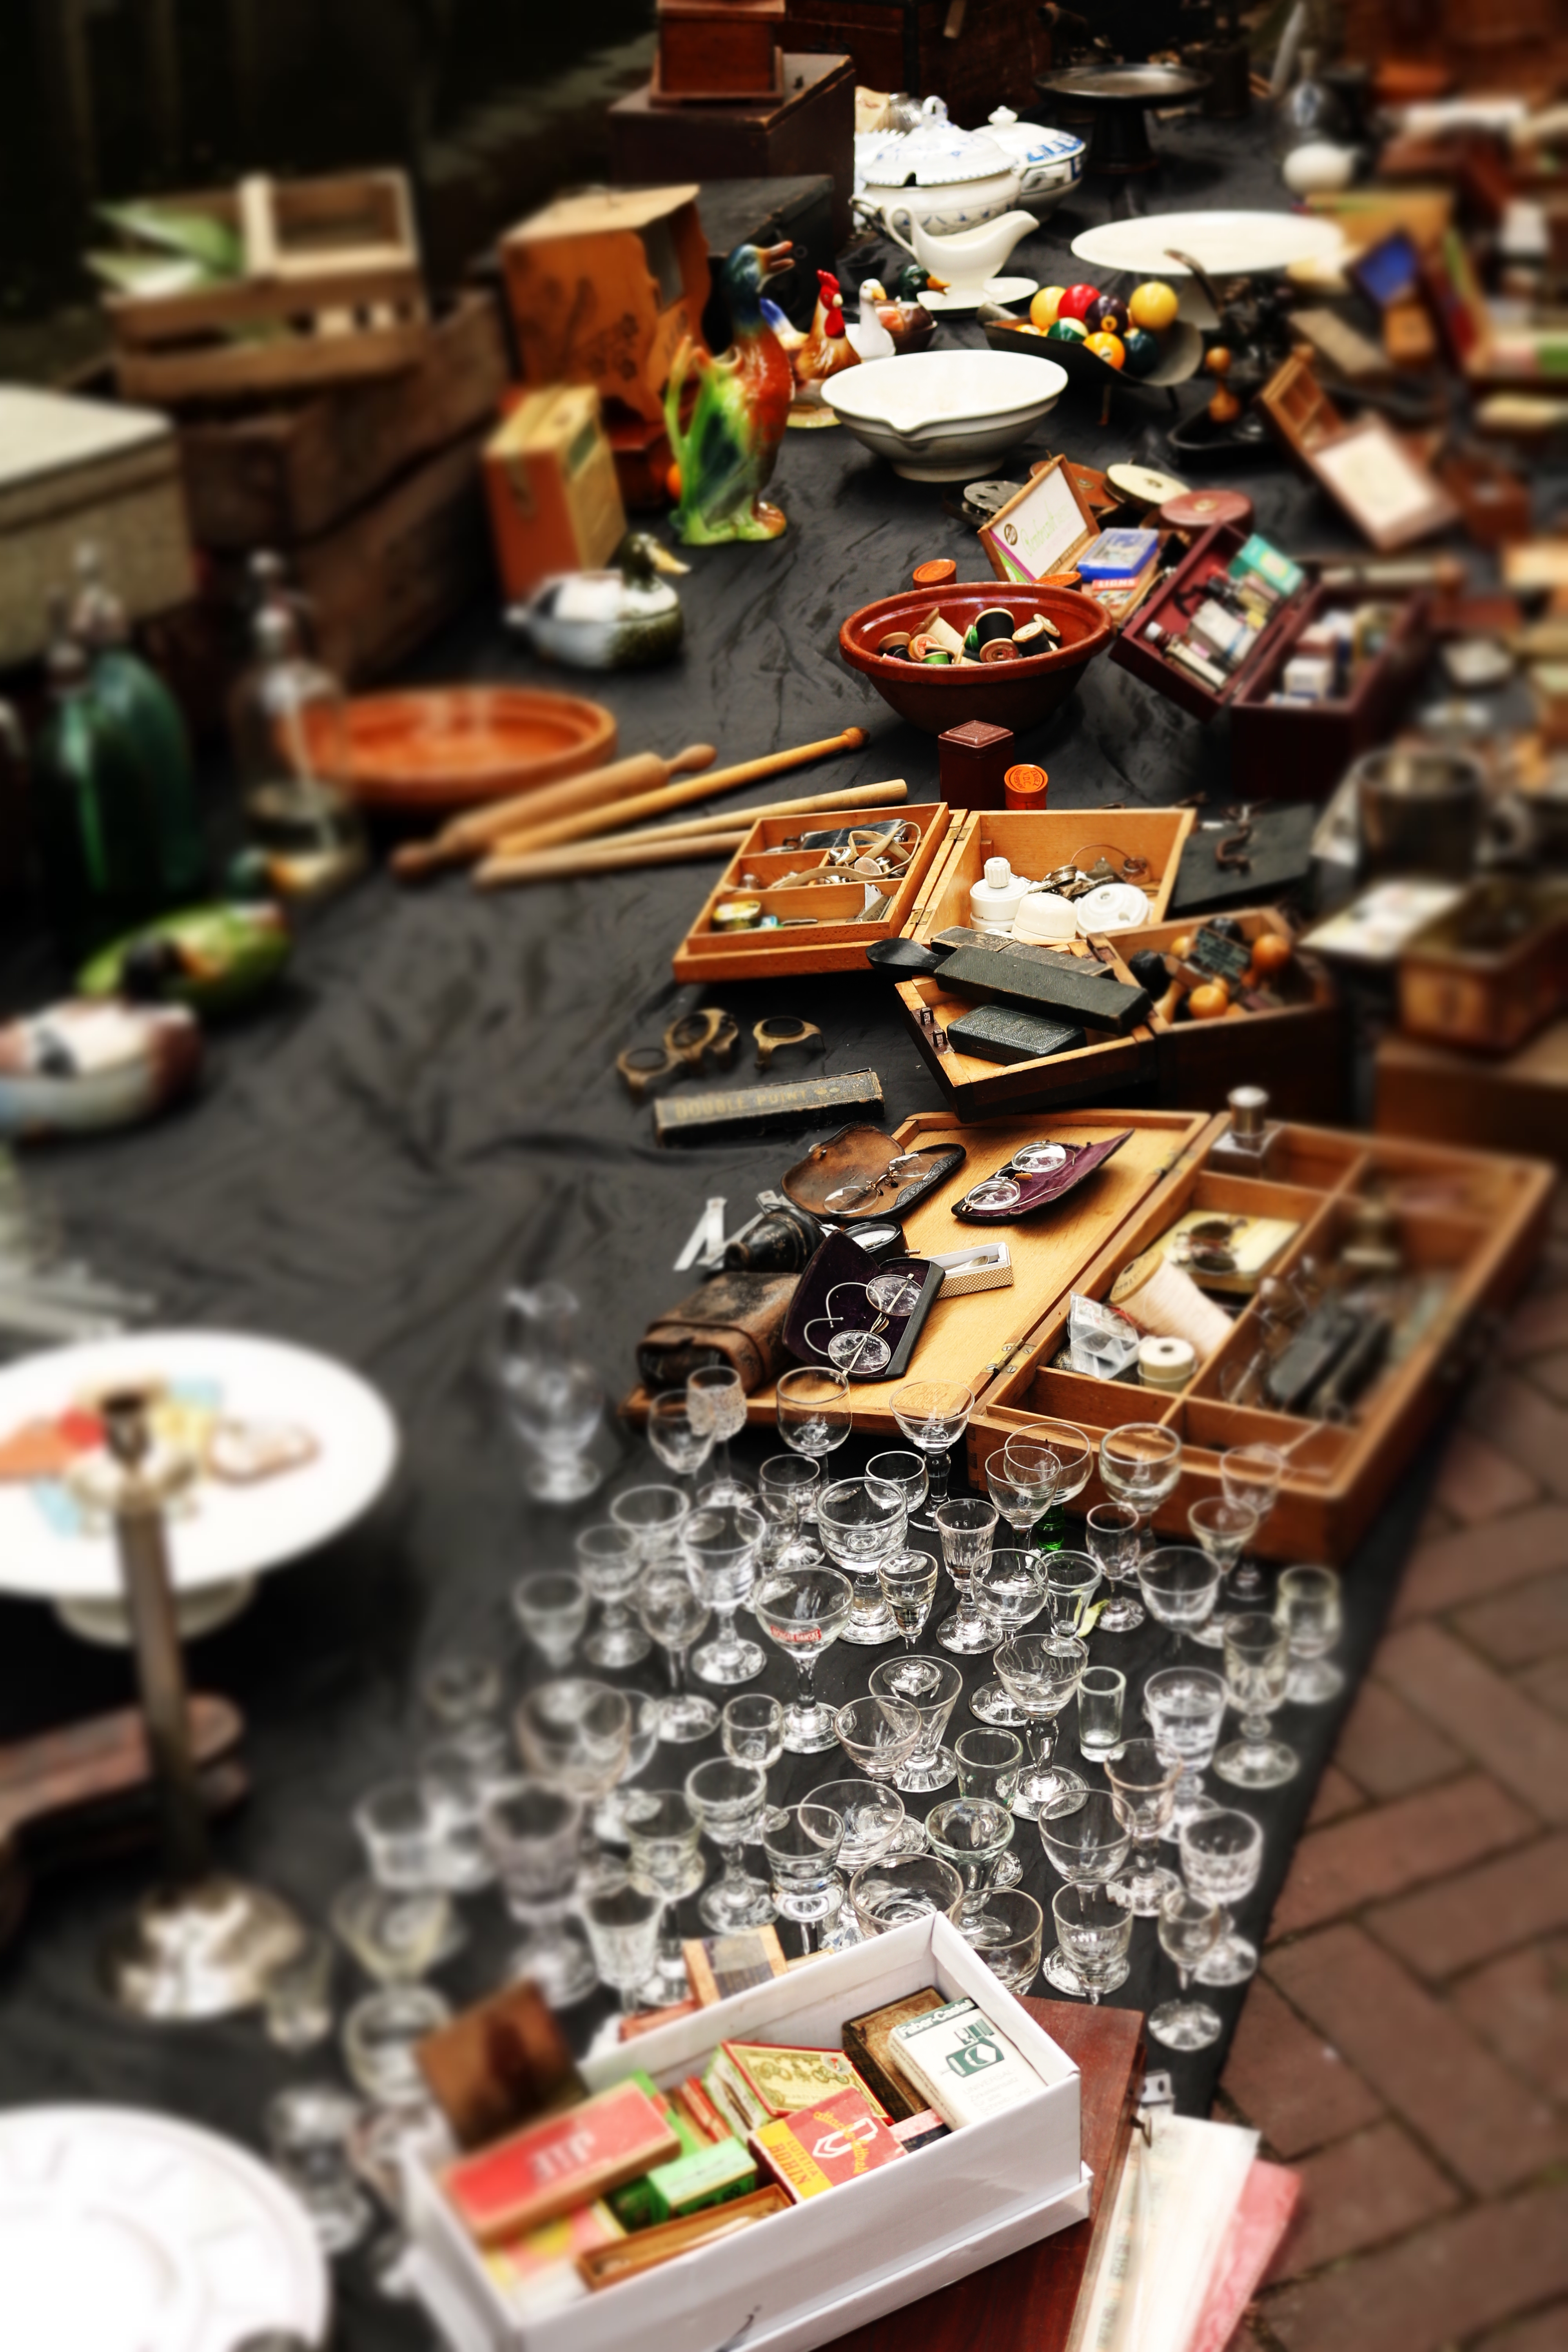
table, blur, vintage, antique, shop, bazaar, market, shopping, toy, merchandise, tableware, kitchenware, jewelry, outdoors, art, indoors, container, glasses, stock, lego, boxes, sale, flea market, furnitures